Hell Creek Formation

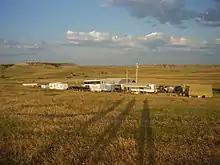
Paleontological camp of Museum of the Rockies in eastern Montana – Hell Creek Formation (summer dig season 2009)

The Hell Creek Formation is an intensively studied division of mostly Upper Cretaceous and some lower Paleocene rocks in North America, named for exposures studied along Hell Creek, near Jordan, Montana. The formation stretches over portions of Montana, North Dakota, South Dakota, and Wyoming. In Montana, the Hell Creek Formation overlies the Fox Hills Formation. The site of Pompeys Pillar National Monument is a small isolated section of the Hell Creek Formation. In 1966, the Hell Creek Fossil Area was designated as a National Natural Landmark by the National Park Service.